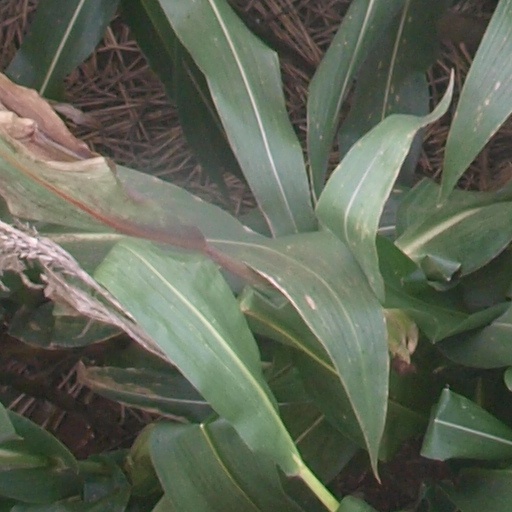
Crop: maize; corn